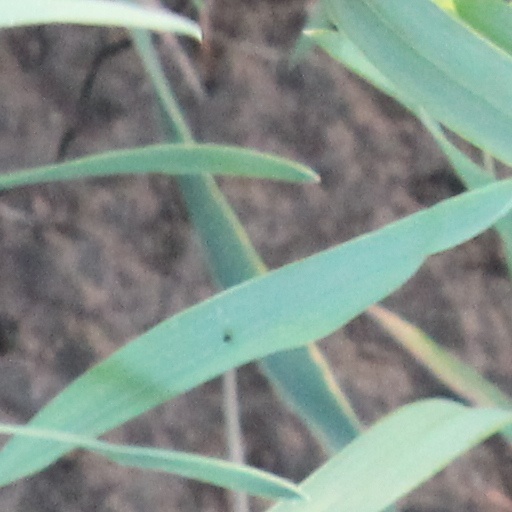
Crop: wheat